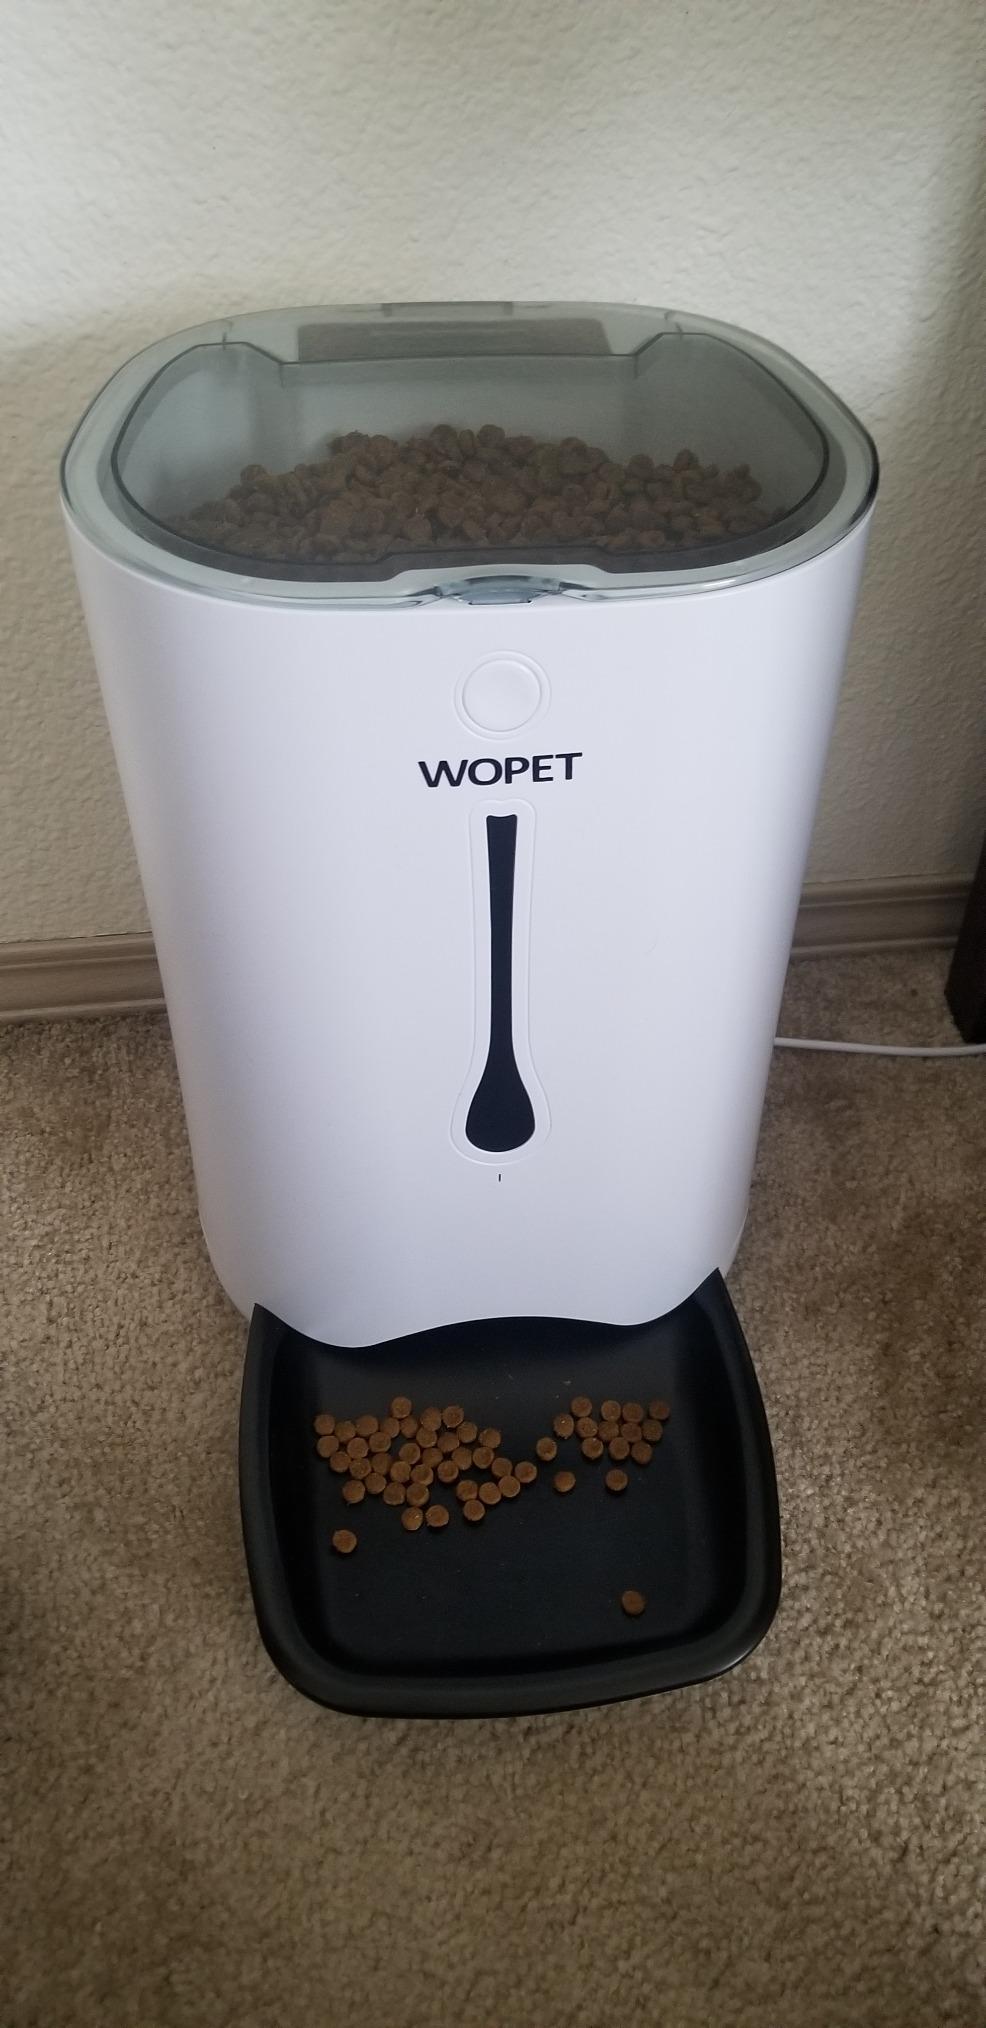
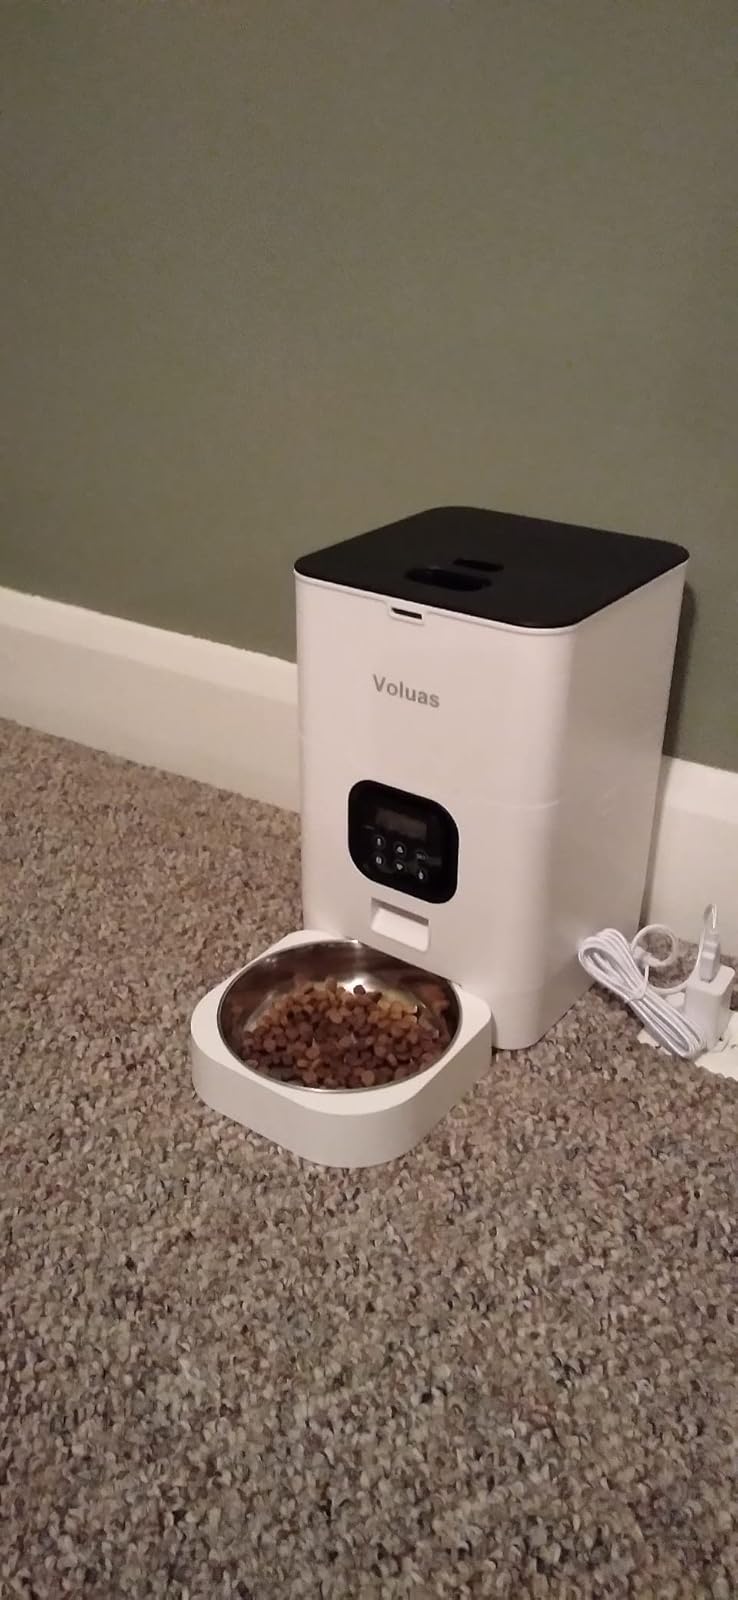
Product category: items_feeder
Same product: no